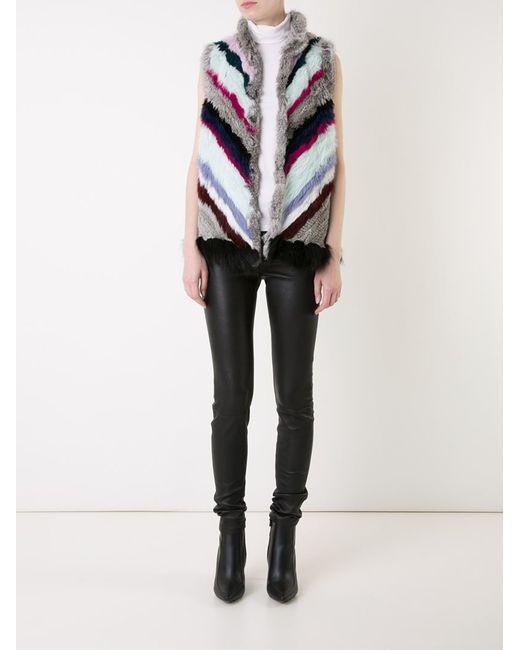
Eine wunderschöne und stilvolle bunte Baumwoll-Chaleko mit Lederhose, Modekleidung